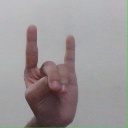
अक्षर: श